Feodorovskaya Icon Cathedral (Saint Petersburg)

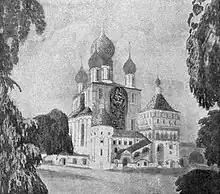
Feodorovsky cathedral in Saint Petersburg. Newspaper "Novoe Vremya", March 1911. No. 12578

The parish ceased to exist by decision of the executive committee of Leningrad Region dated May 10, 1932. Authorities considered "the Romanov Church ... suitable for the milk plant Soyuzmoloko", which determined the fate of the Feodorovsky сathedral building for more than seventy years. During this time it was reconstructed to meet factory needs – its outer and inner appearances were changed almost beyond recognition. As a result, the original two-storey five-domed сathedral was turned into an almost cubic five-storey industrial building, surrounded by chaotically added brick annexes, the footprint of which was almost as big as that of the сathedral.